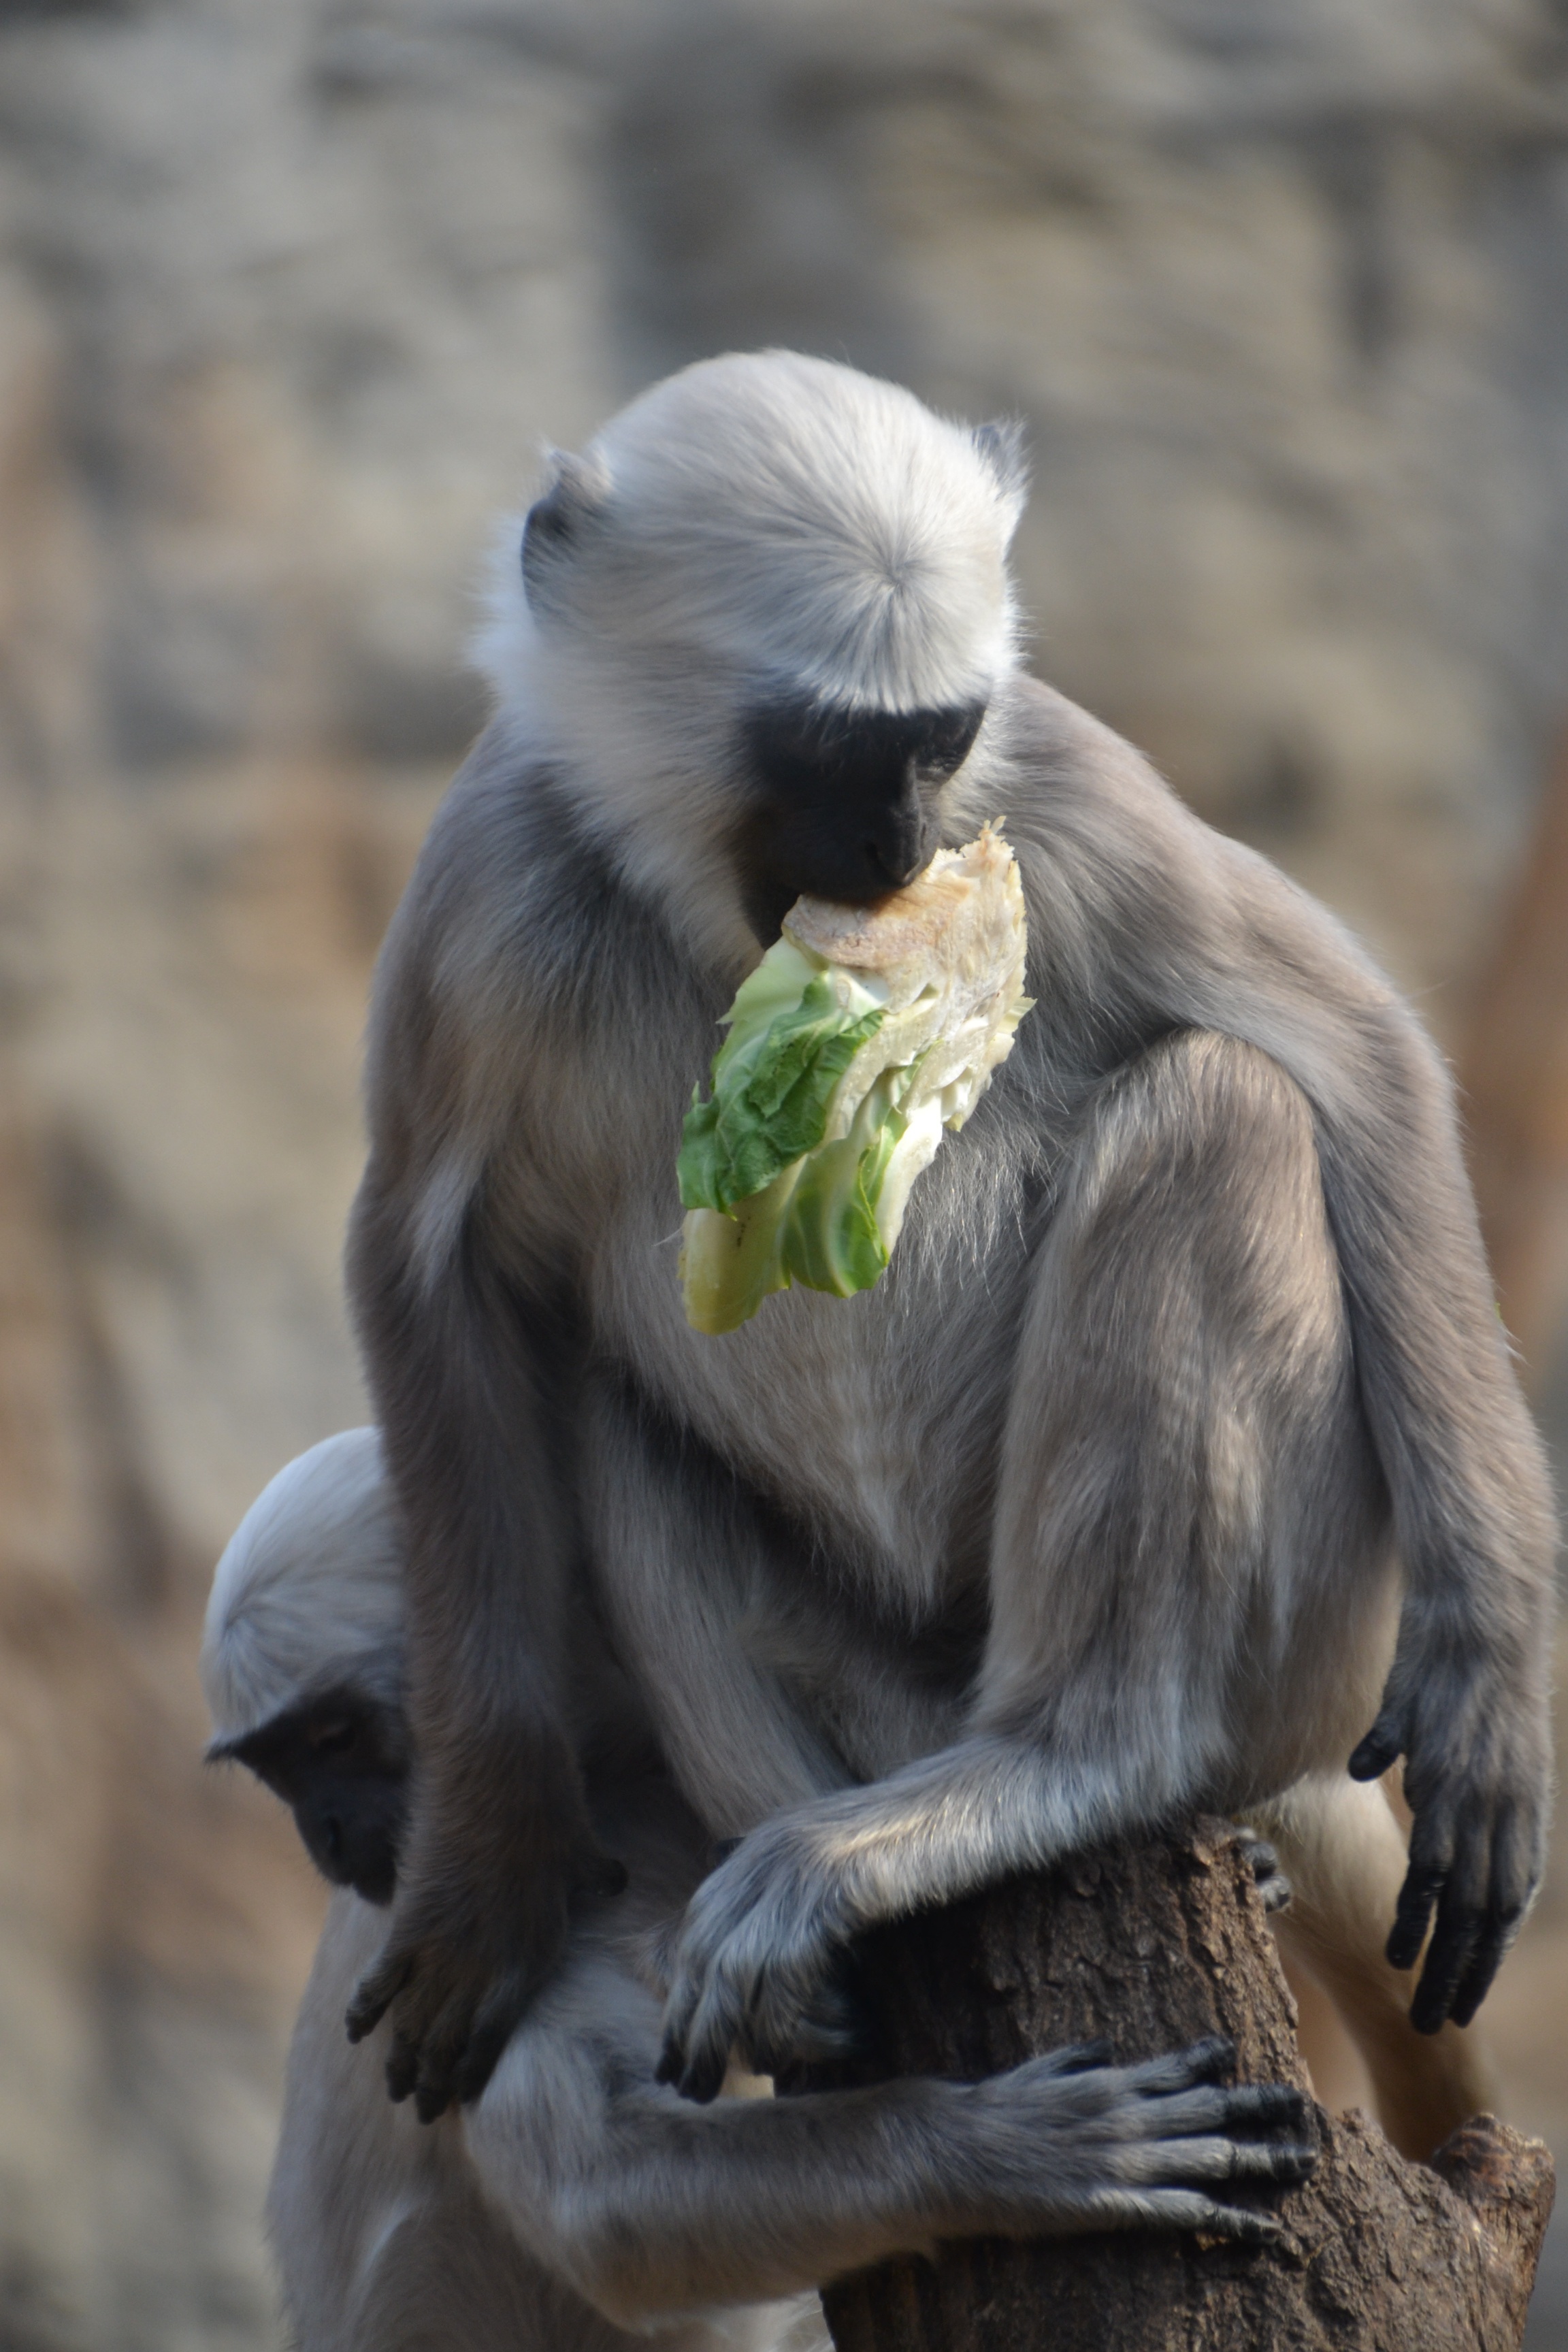
nature, animal, wildlife, zoo, mammal, monkey, fauna, primate, climb, vertebrate, ffchen, macaque, old world monkey